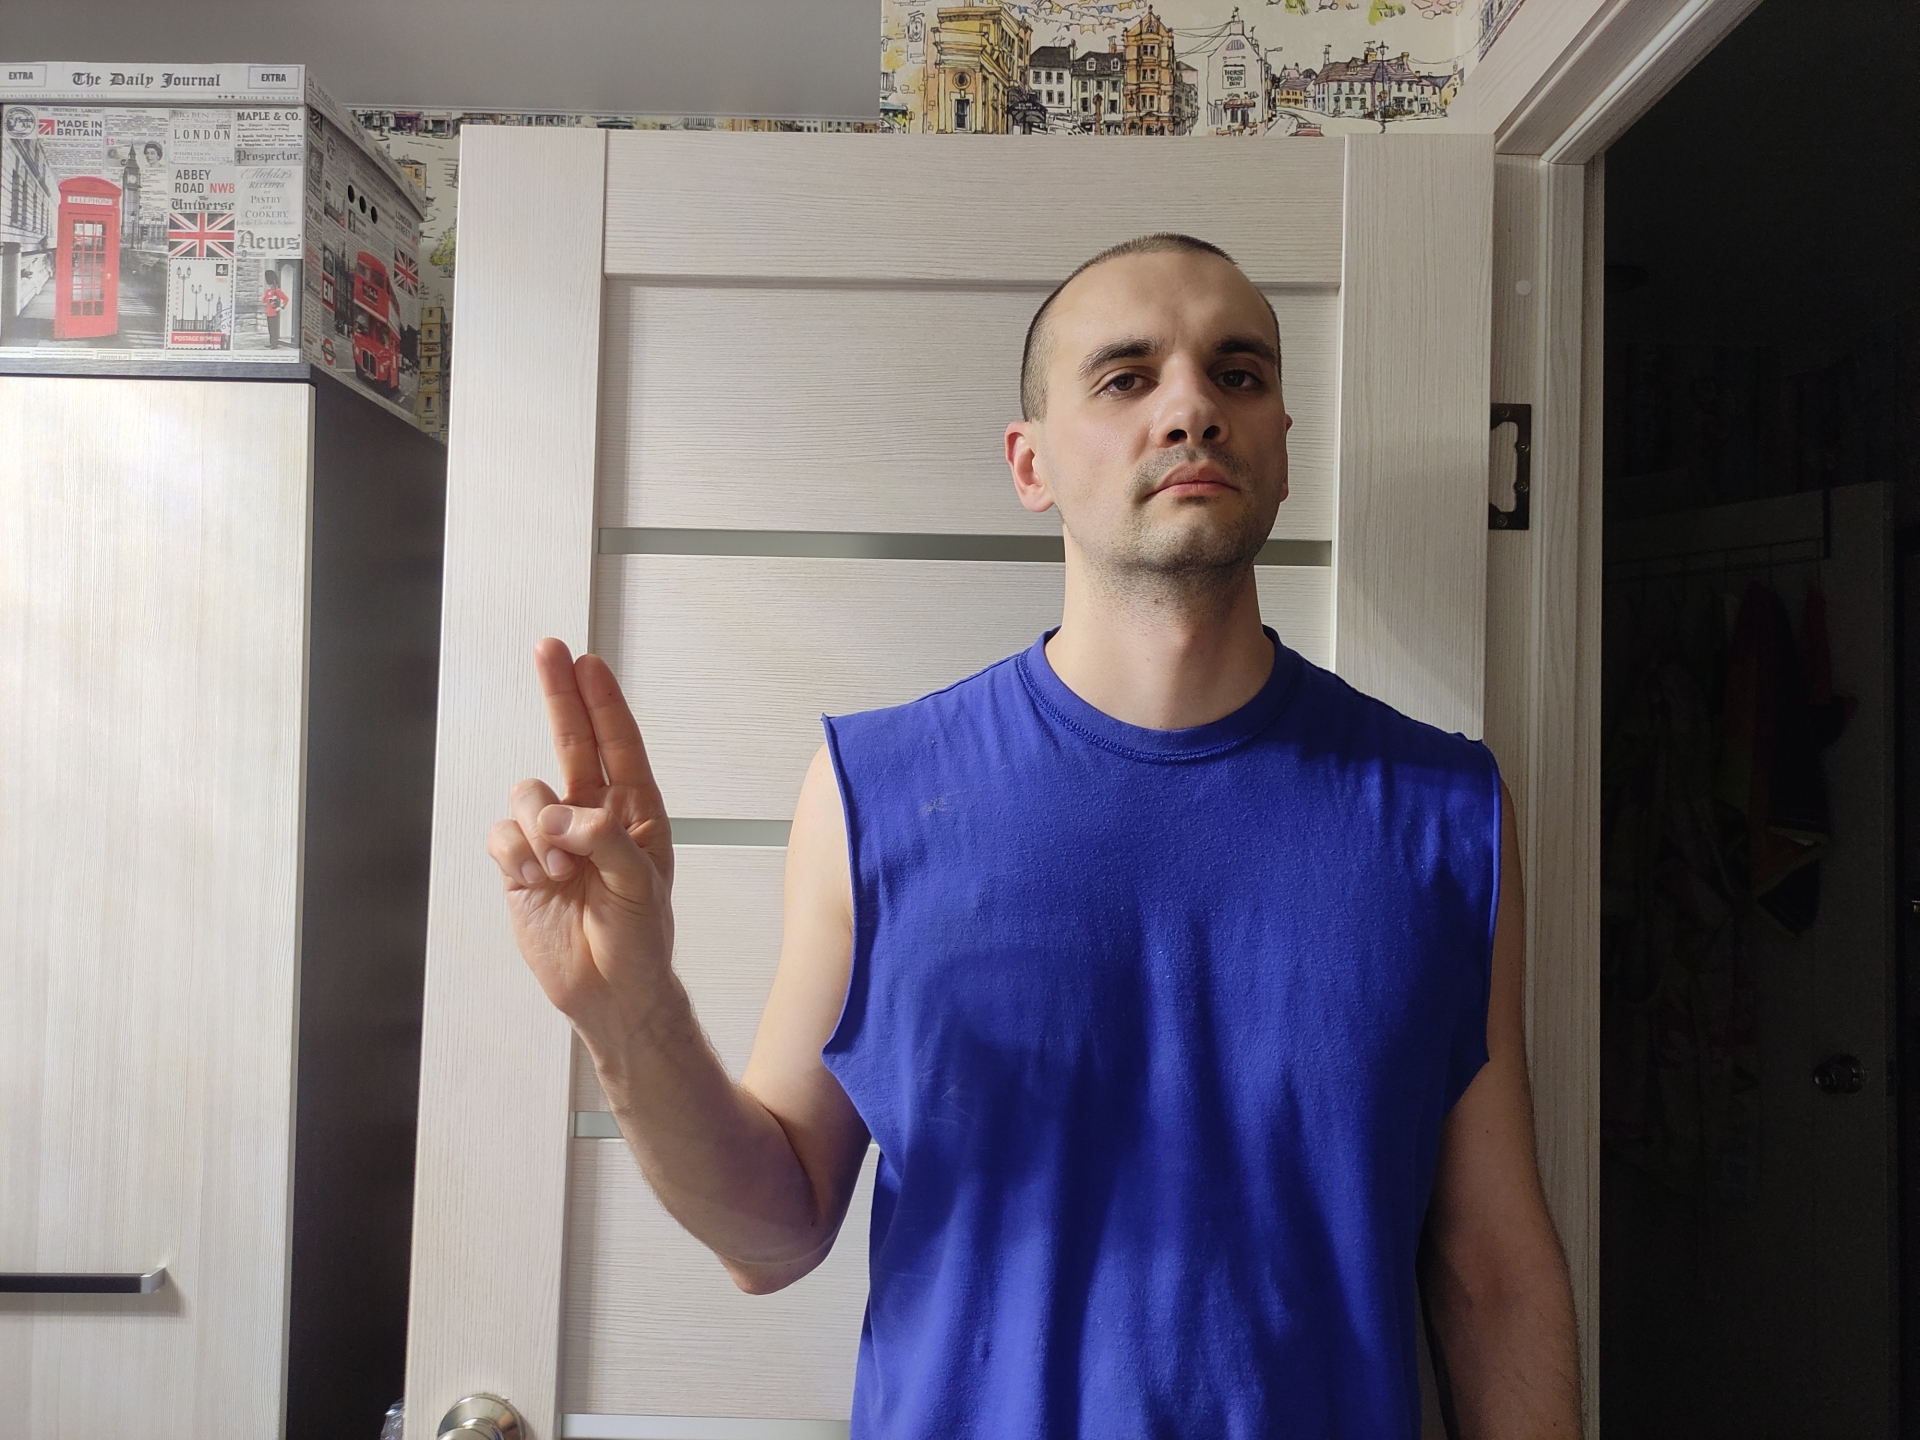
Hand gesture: two_up